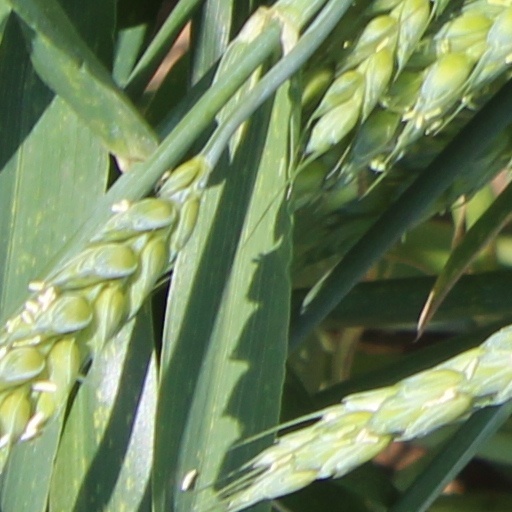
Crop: wheat